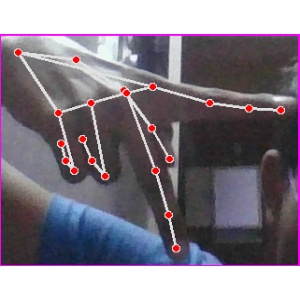
अक्षर: प